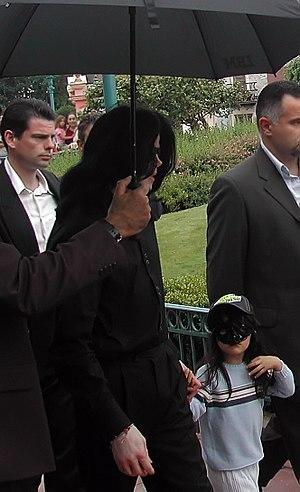
Michael Jackson est un chanteur américain qui a passé plus de quatre décennies sous les yeux du public, d'abord en tant qu'enfant avec le groupe The Jackson Five et des années plus tard comme artiste solo. À partir des années 1980, l'apparence de Jackson commence à changer radicalement. La forme de son visage, en particulier de son nez, a provoqué de nombreuses hypothèses de chirurgie esthétique extensive Son teint devint beaucoup plus clair. Bien qu'il a été diagnostiqué de la maladie de la peau le vitiligo, qui s'identifie par des taches blanches sur la peau, et déclare qu'il n'a pas délibérément blanchi sa peau, mais utilisé un maquillage pour égaliser son teint et a été largement suggéré que son teint de la peau était en partie dû au blanchiment de la peau.
Michael Jackson [ˈmaɪkəl ˈd͡ʒæksən], né le 29 août 1958 à Gary et mort le 25 juin 2009 à Los Angeles, est un auteur-compositeur-interprète, danseur-chorégraphe et acteur américain.